One Hour Married

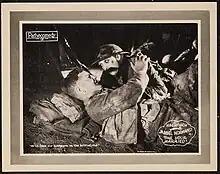
Lobby Card

One Hour Married is a 1927 American silent short comedy film starring Mabel Normand and directed by Jerome Strong. The film is notable for being Mabel Normand's last appearance onscreen prior to her death in 1930.